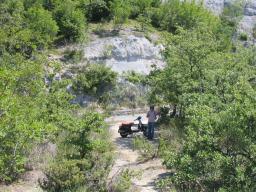
Label: Background_without_leaves